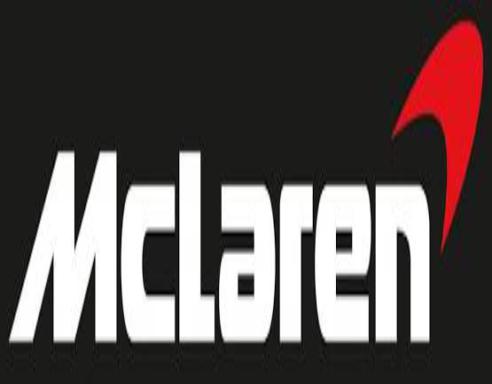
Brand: mclaren
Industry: Transportation